Rotherham Central station

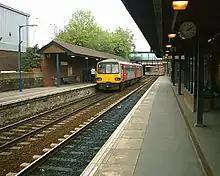
The station in 2004 before renovation

This is the fourth station to be built, within the town centre, on the line from . The first, a single platform terminus was built on what became the coal yard by the South Yorkshire Railway (SYR). Today this approximates to the land off Brinsworth Street below the bridge which carries the Inner Relief Road over the railway. The SYR could not gain permission to pass below the already built line of the Sheffield and Rotherham Railway, opened in 1838. A few years later and following amalgamation into the Manchester, Sheffield and Lincolnshire Railway (MS&LR), a scheme was developed to fill the South Yorkshire Navigation, a canal already owned by that railway company and divert its course into the nearby River Don. As the Navigation already passed below the Sheffield and Rotherham line this would solve the problem, although until recent years the line was prone to flooding. The SYR already had a single line from Mexborough, on its Barnsley to Doncaster line, towards Rotherham, running alongside the canal but only as far as the pottery and brickworks at Kilnhurst, leaving a gap of almost between. When the through line was completed a new, although temporary Rotherham station was built in the cut with access from the road above named "Amen Corner". This served the town from 1 August 1868. The line between Rotherham and Mexborough opened for goods traffic on 13 March 1871; passenger services began on 3 April 1871 but these continued to use the temporary station until the permanent Rotherham Central station was opened on 1 February 1874. This was an elongated affair with staggered platforms and a large stone main building adjacent to the "Statutes Fair Ground" (now the site of Rotherham's main police station). Originally the access was from Main Street, at the Sheffield end, and College Road, at the Doncaster end. In January 1889 this station was renamed Rotherham and Masborough. This station came under the ownership of the Great Central Railway (GCR) when the MS&LR changed its name in anticipation of its extension to London (Marylebone station), in 1897. The station was served by Sheffield Victoria - local trains and others ranging from the north east to the south coast, the Great Central Railway being involved in many operations jointly with other companies. The GCR amalgamated with other railways to form the London and North Eastern Railway (LNER) at the start of 1923; the LNER was itself nationalised at the start of 1948, becoming part of the newly formed British Railways (BR). Following this, Rotherham and Masborough was renamed Rotherham Central on 25 September 1950. Its last main line train, a throw-back to pre-First World War One joint operations, being the Newcastle to Bournemouth express. This station was closed on 5 September 1966 and soon demolished.